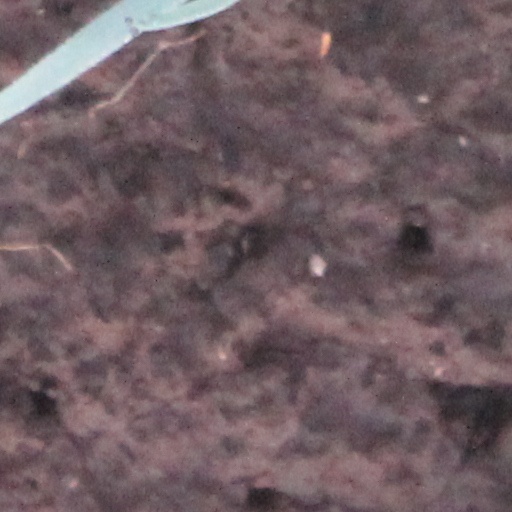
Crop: wheat